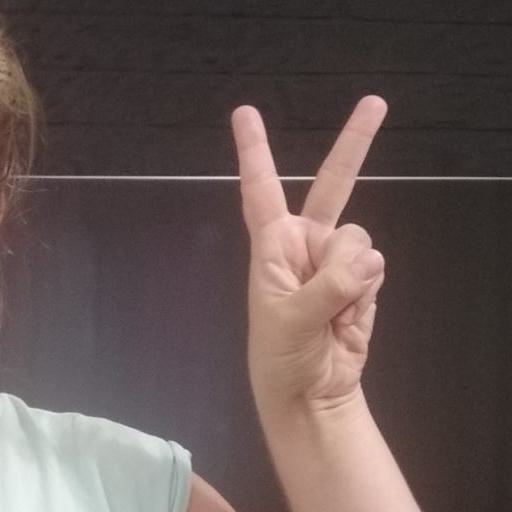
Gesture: peace